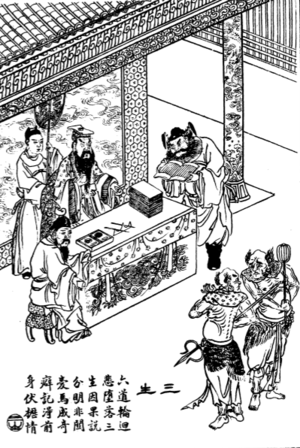
Le Liaozhai zhiyi, ou Contes extraordinaires du pavillon du loisir, ou encore Contes étranges du studio du bavard est un recueil de contes en chinois classique écrits par Pu Songling né en 1640, décédé en 1715.